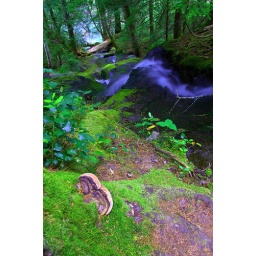
Stream flowing to Ohanapecosh River in Glacier National Park (looking down a tree trunk with a shelf fungus)